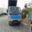
Label: truck